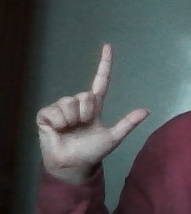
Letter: laam